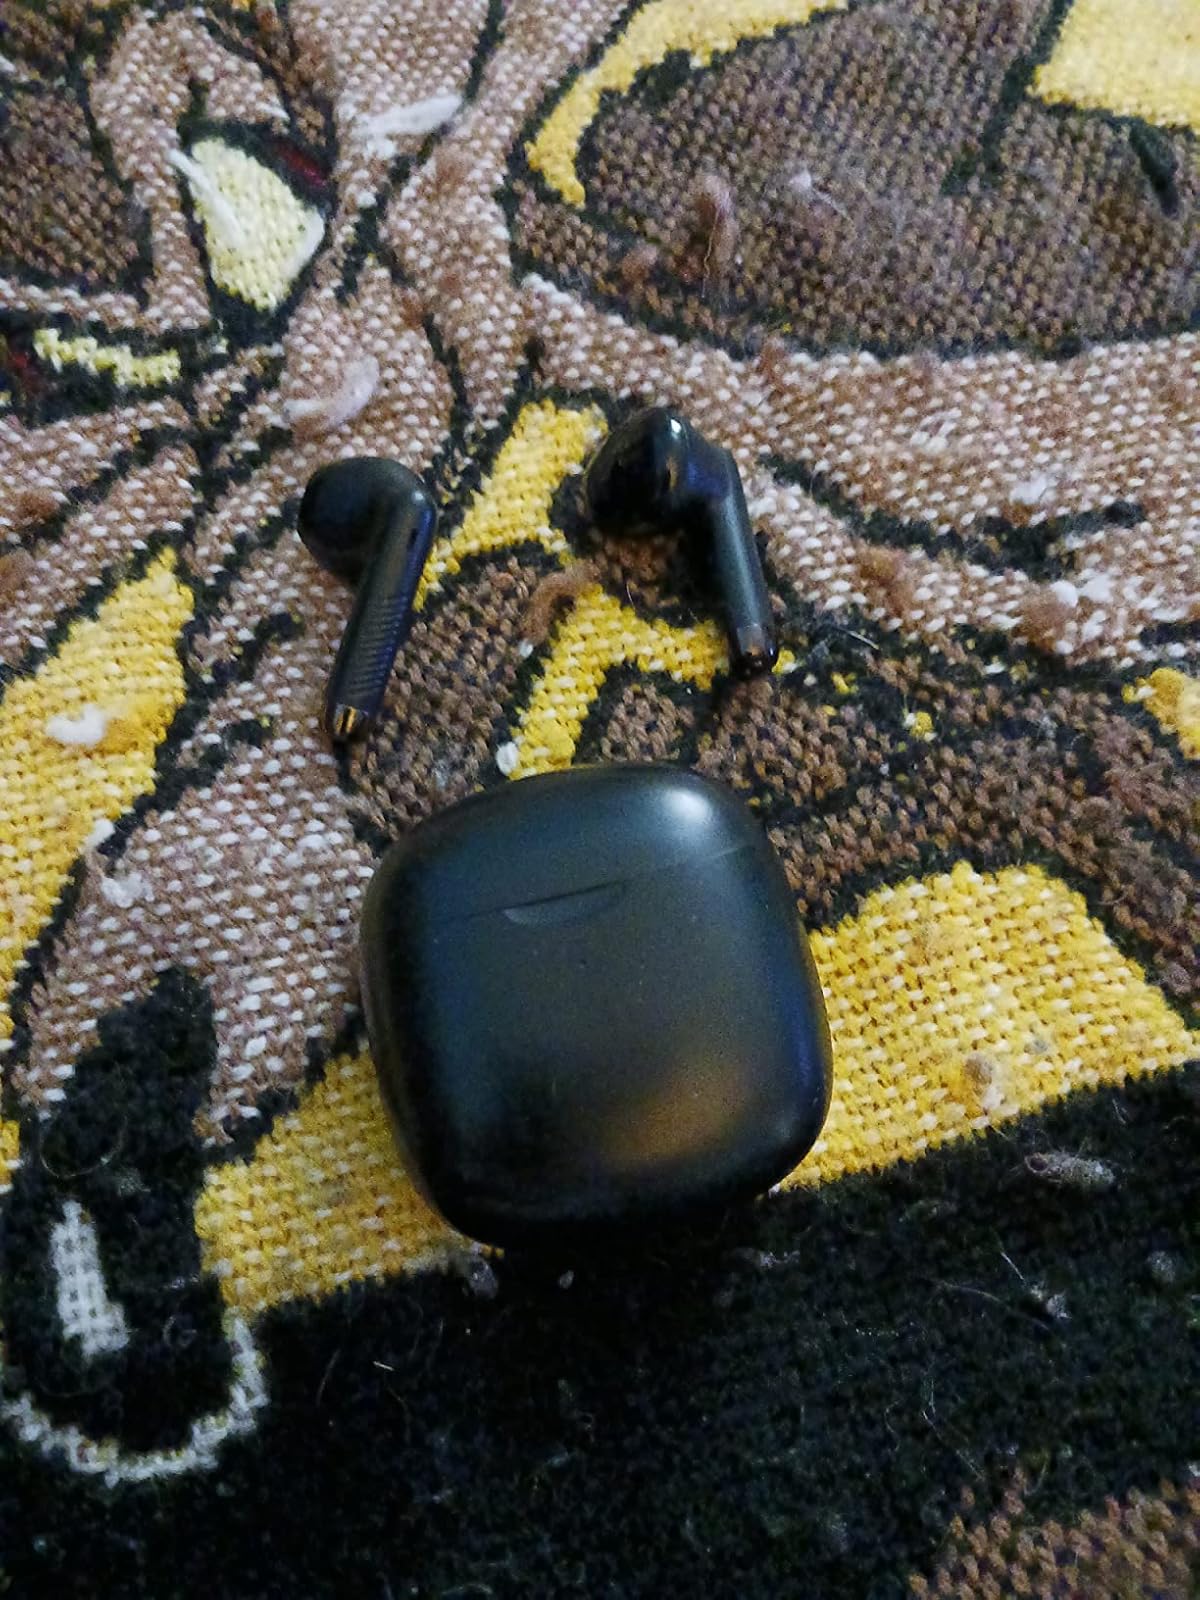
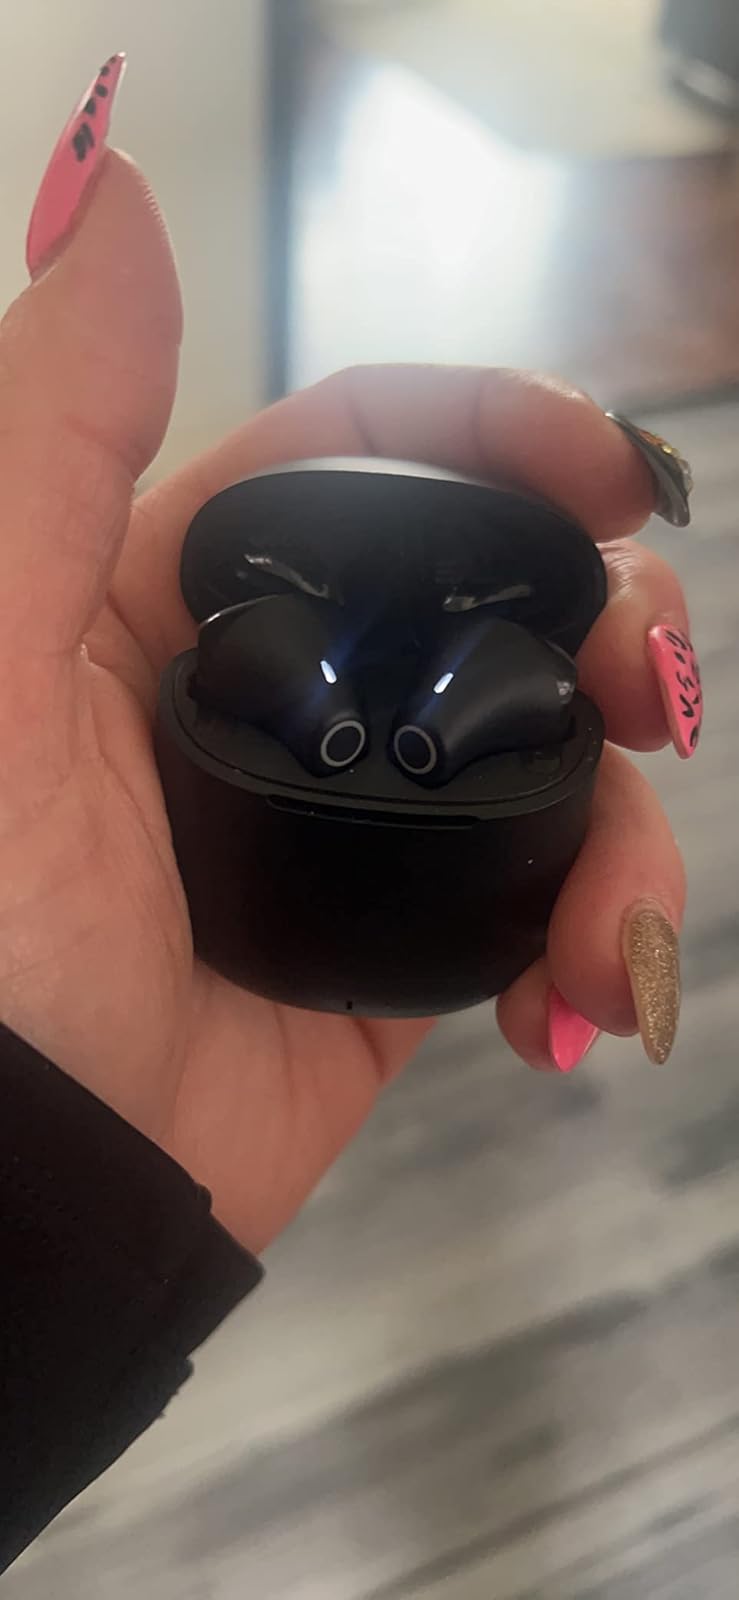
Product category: earbuds
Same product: no